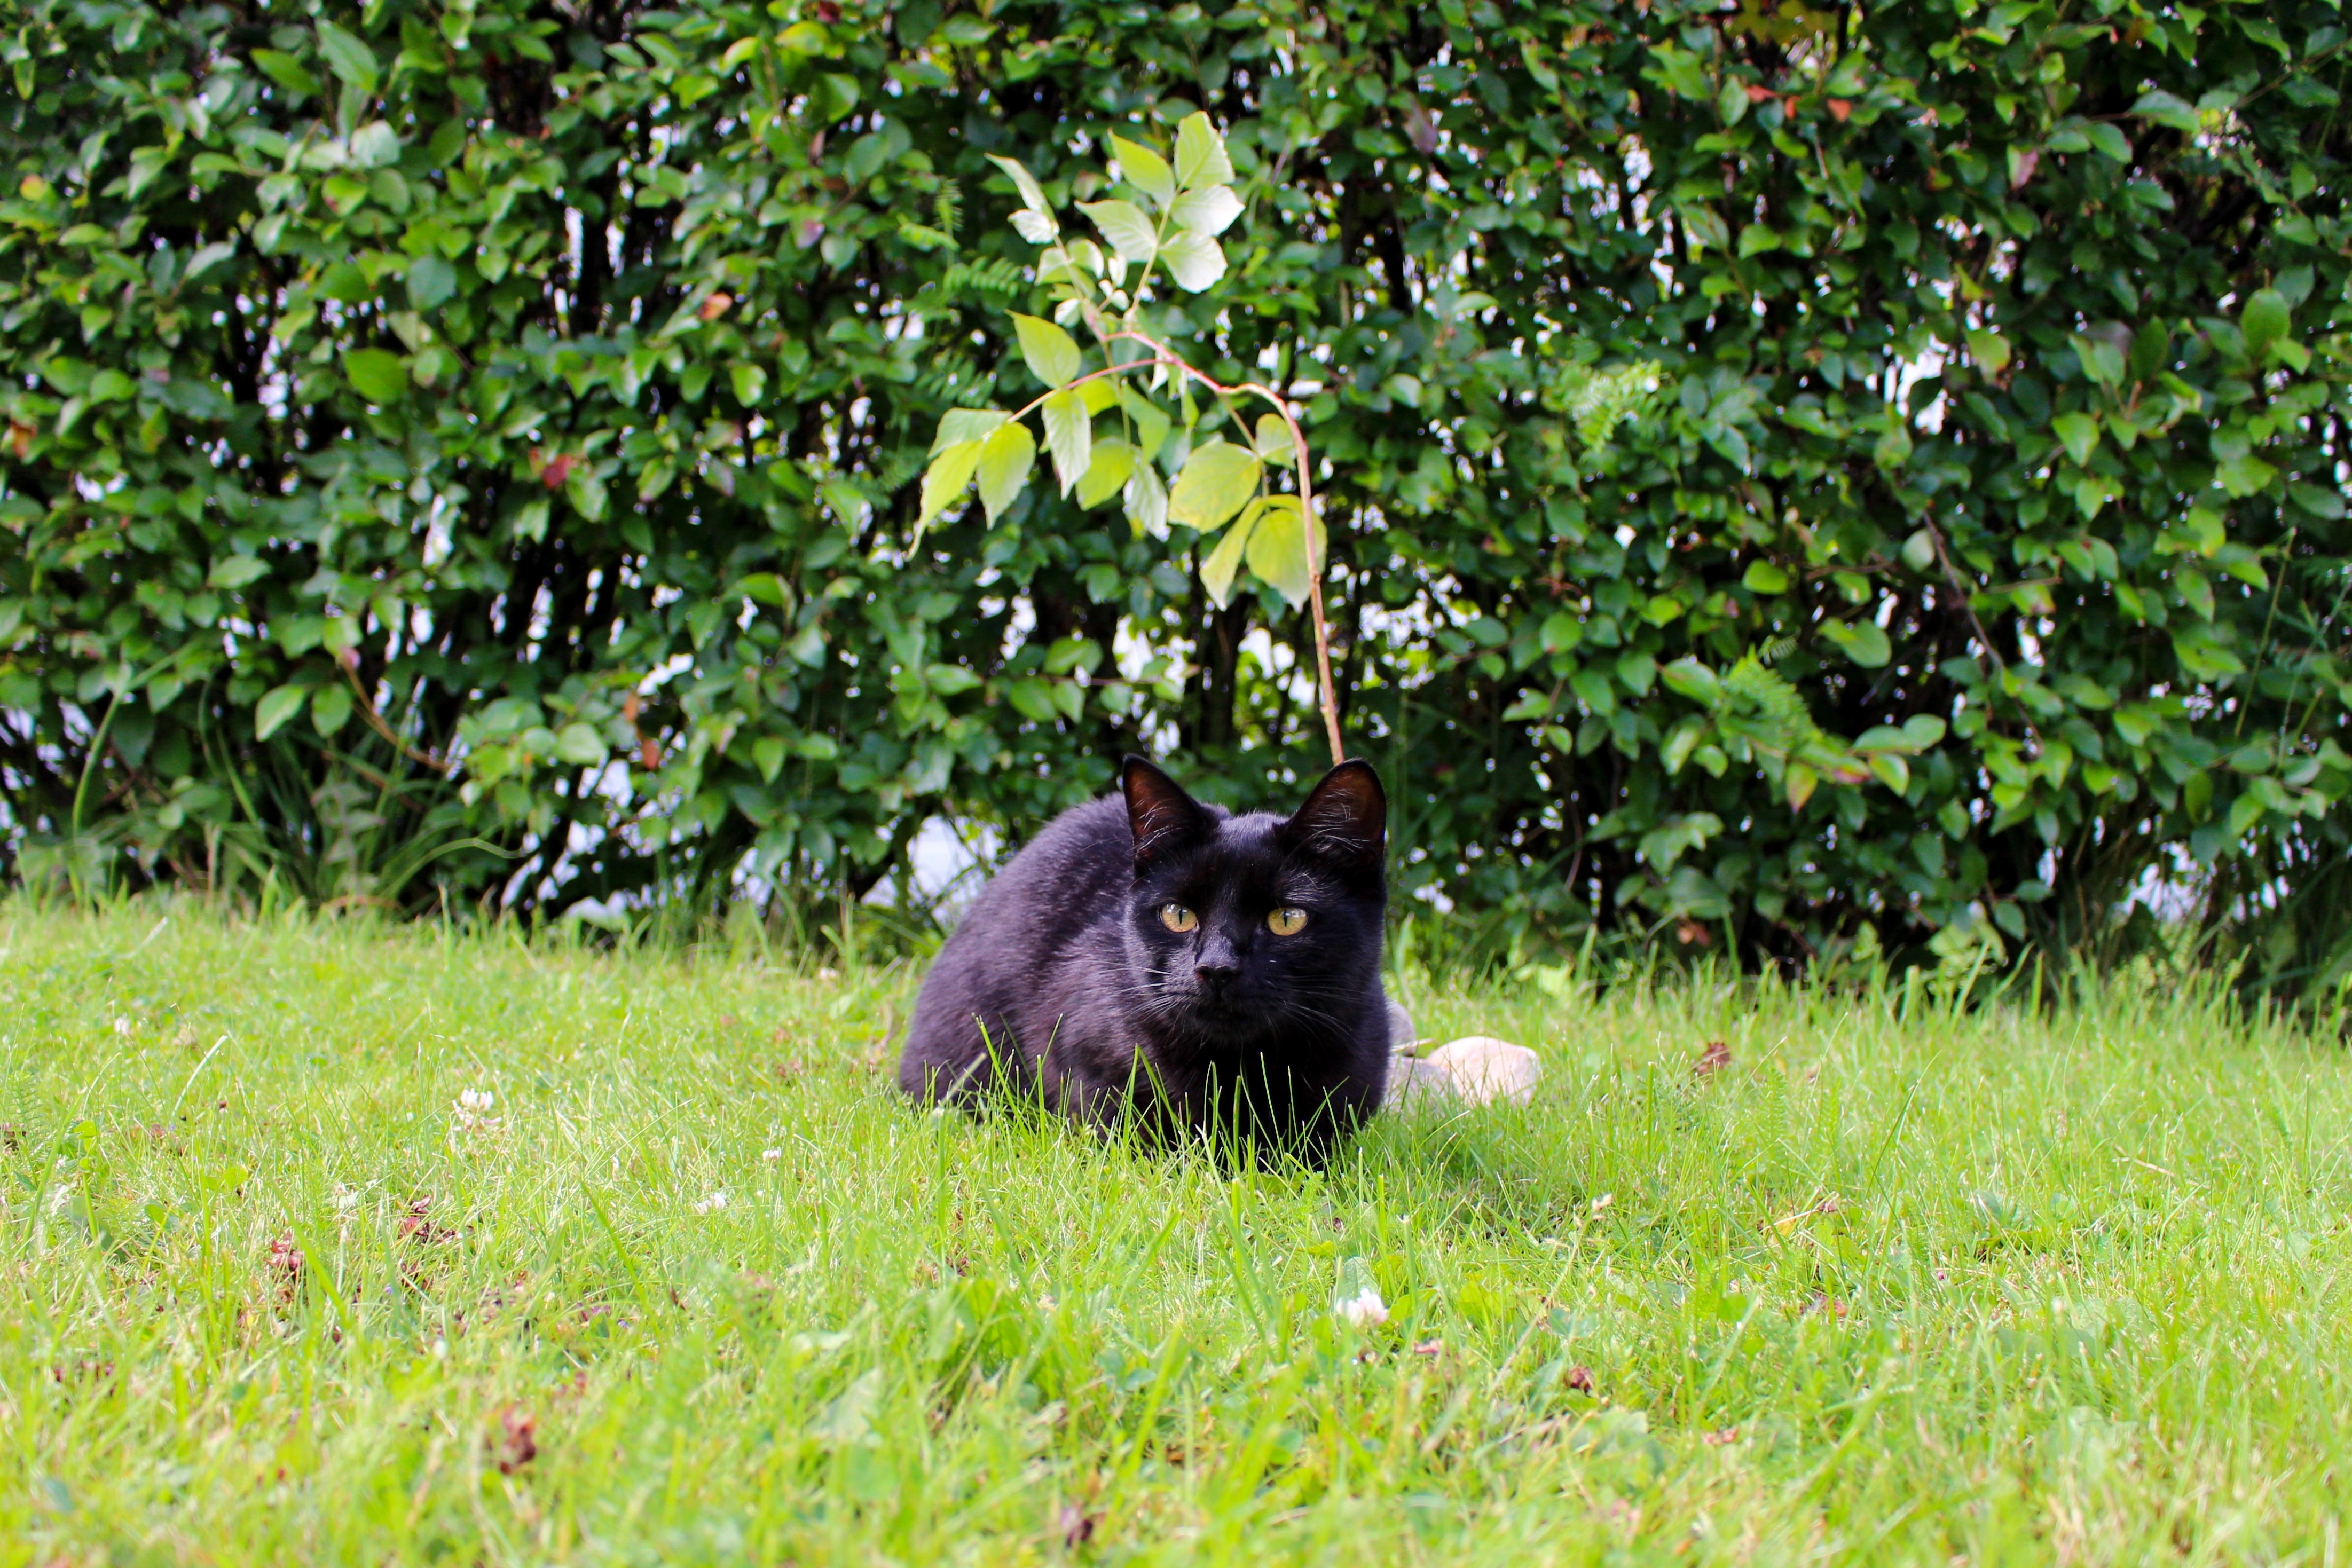
grass, lawn, flower, animal, cute, wildlife, pet, fur, young, kitten, cat, small, feline, mammal, black cat, black, fauna, kitty, furry, vertebrate, cuddly, resting, adorable, cute cat, alert, cute animals, observing, small to medium sized cats